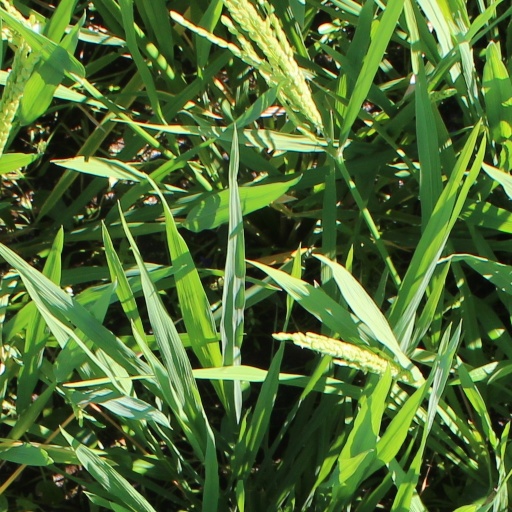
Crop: rice